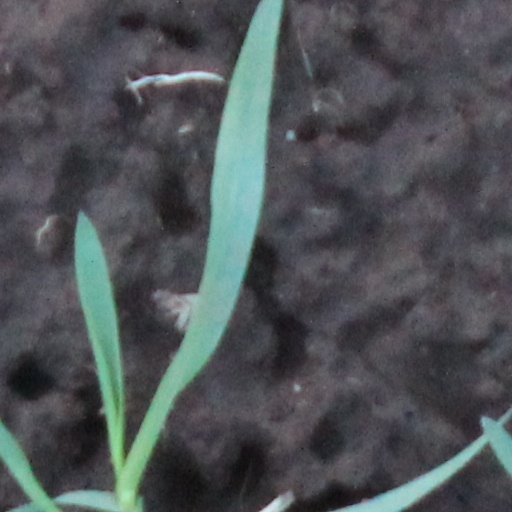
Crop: wheat